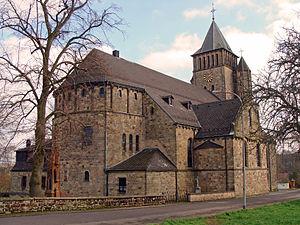
L'église Sankt-Paulinus de Lauterbach (Völklingen) construite en 1911. Elle est appelée ""Warndtdom"". Photo prise en mars 2014."
Lauterbach est un Ortsteil de la ville allemande de Völklingen en Sarre.
Le Lauterbach, également appelé ruisseau de la Lauter, est un ruisseau français et allemand dans le département de la Moselle en France et dans le land de Sarre en Allemagne. Prenant source en région Grand Est, il traverse du sud au nord la région naturelle du Warndt, qui forme une vaste boutonnière s’ouvrant sur la vallée de la Sarre en Allemagne. C'est un affluent gauche de la Rosselle, donc un sous-affluent du Rhin par la Sarre et la Moselle. Le ruisseau a donné son nom à la localité autrefois indépendante de Lauterbach, aujourd'hui réunie à la ville de Völklingen ainsi qu’à la revue du cercle d’histoire de L’Hôpital-Carling qui se nomme Entre Lauter & Merle. Le village de Geislautern qui est rattaché à Völklingen, doit également son nom au ruisseau de la Lauter.
Völklingen ou Vœlklange est une ville en Sarre, située dans le district de Sarrebruck.